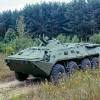
Label: BTR